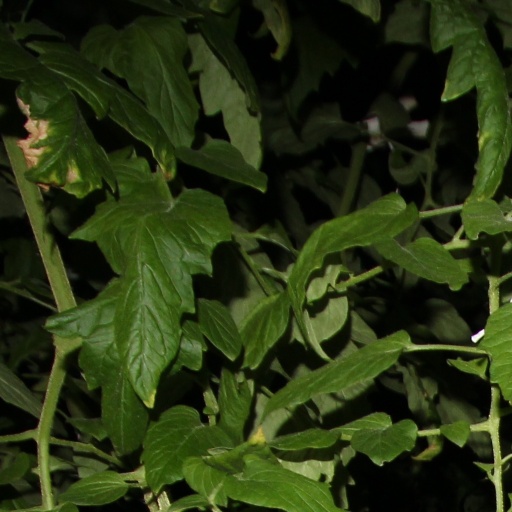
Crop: tomato